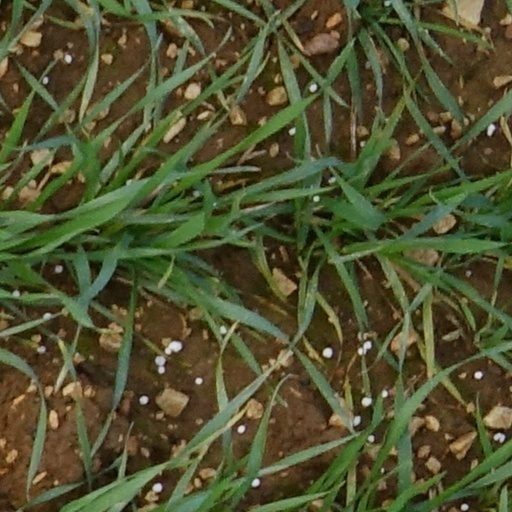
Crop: wheat